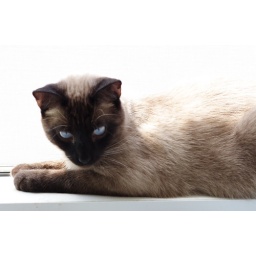
On ledge behind sink. These cats love to shove themselves right against the screen when a window's open.